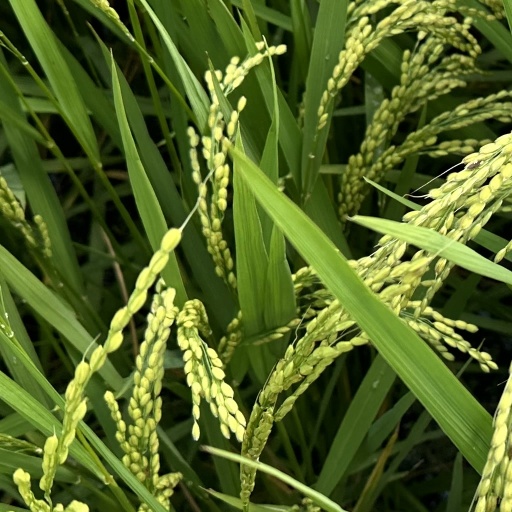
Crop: rice